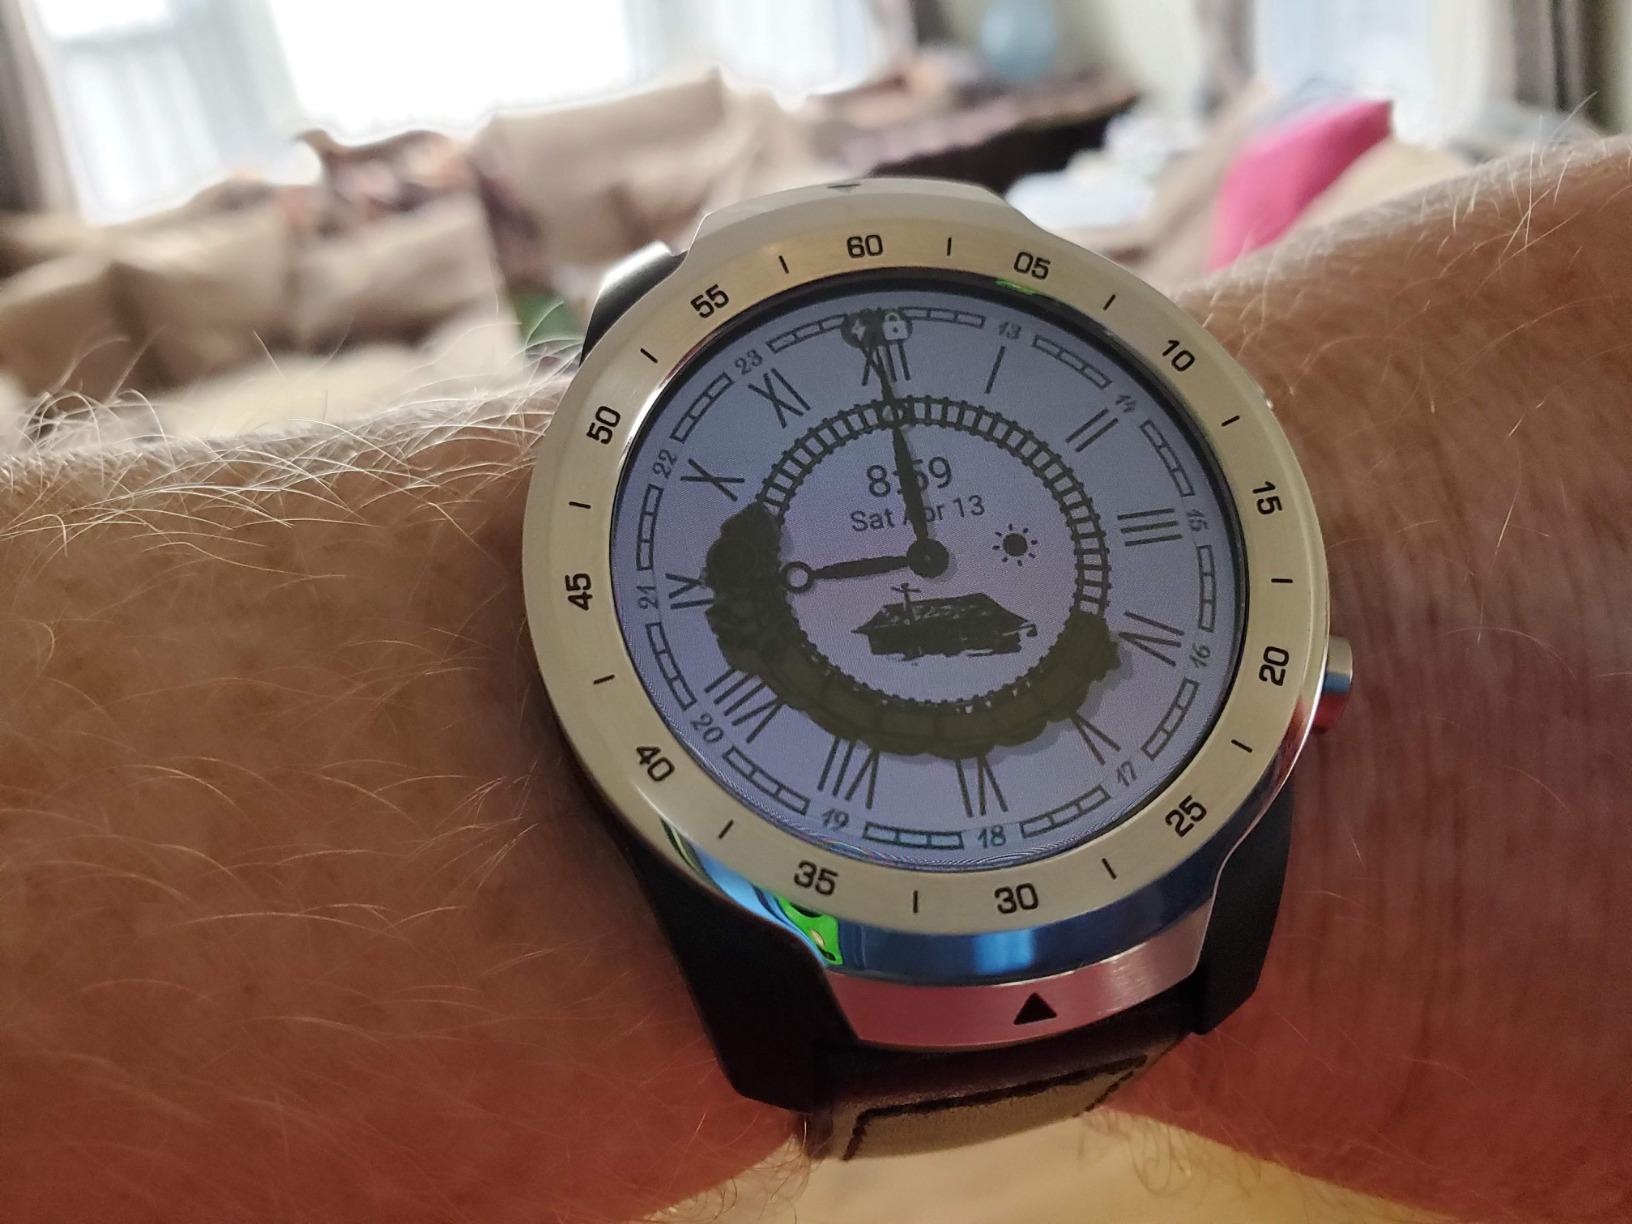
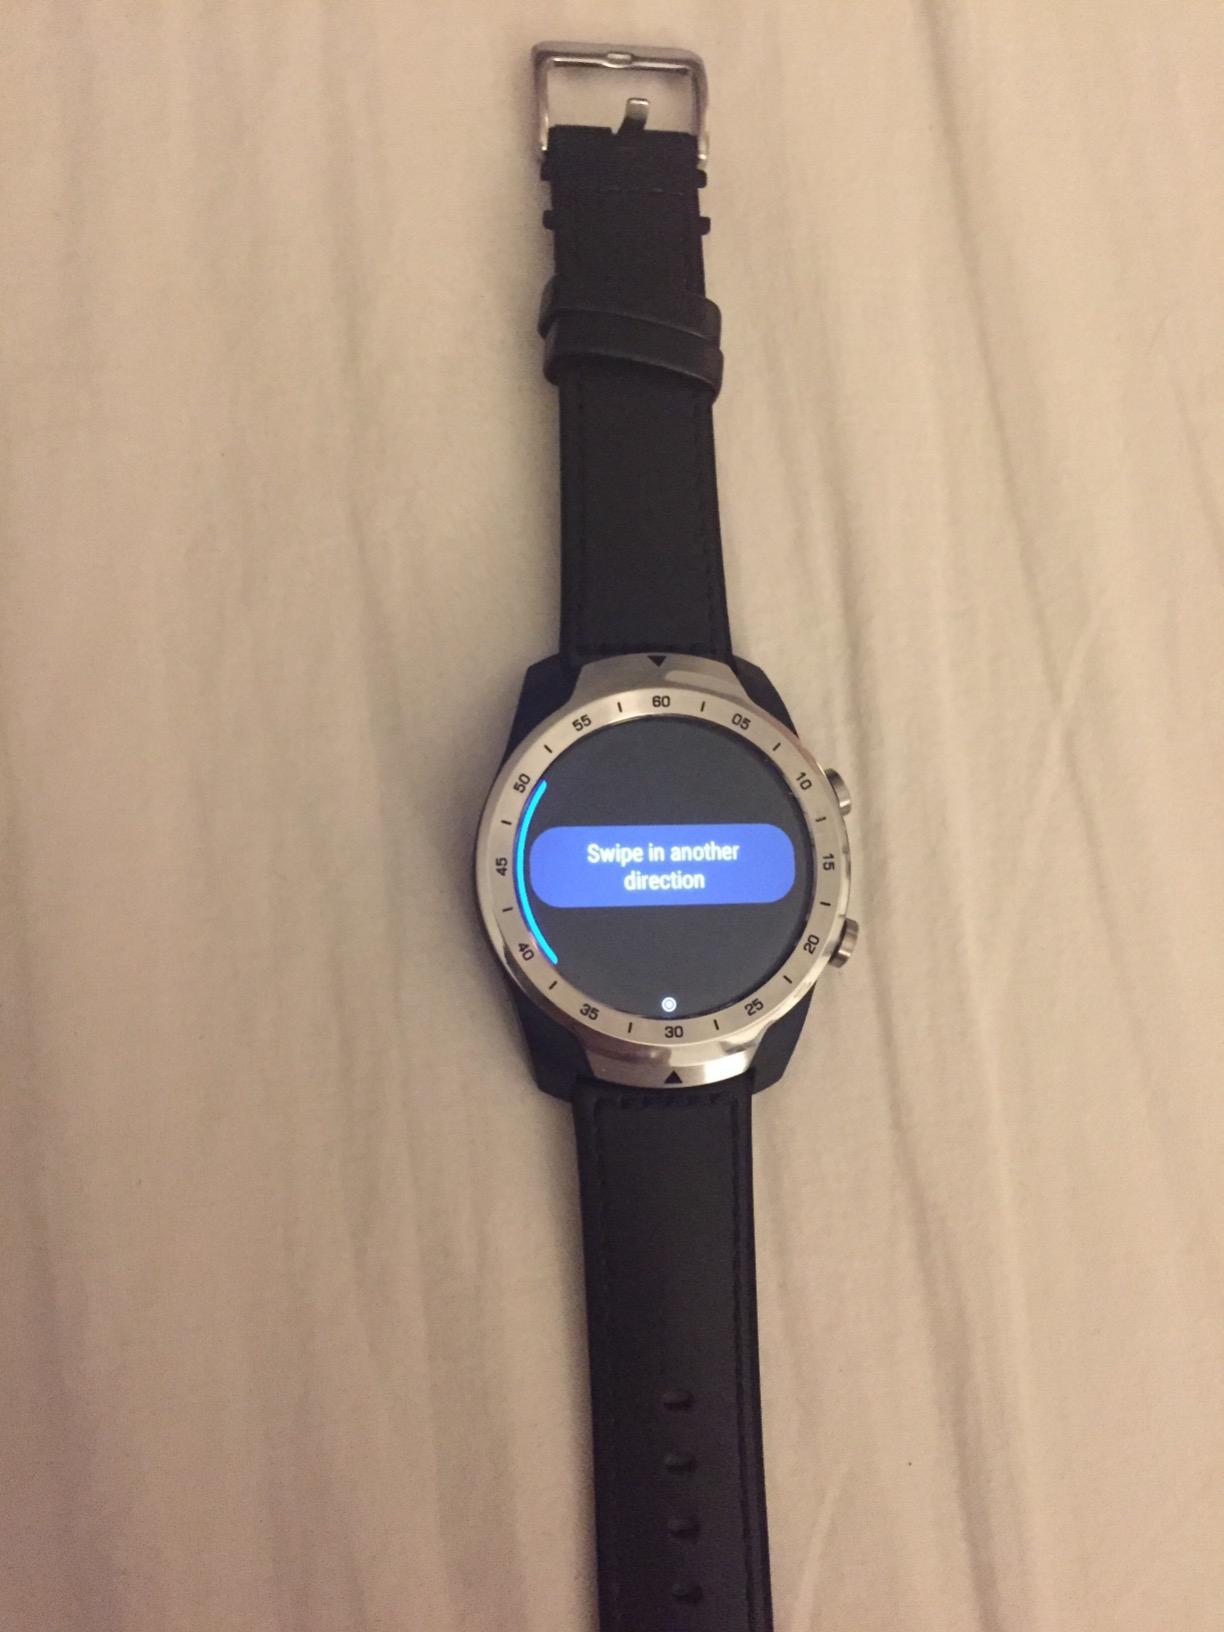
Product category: smartwatch
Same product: yes